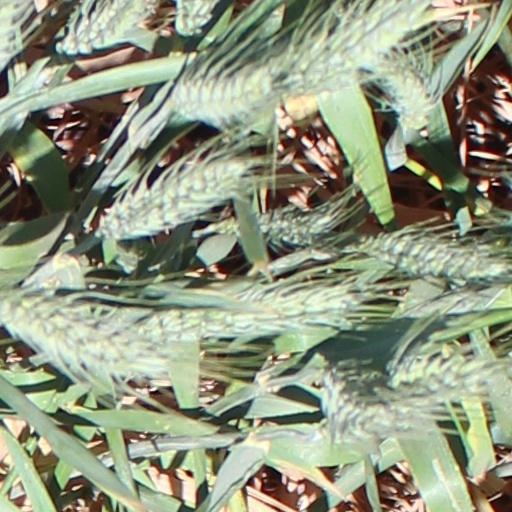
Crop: wheat